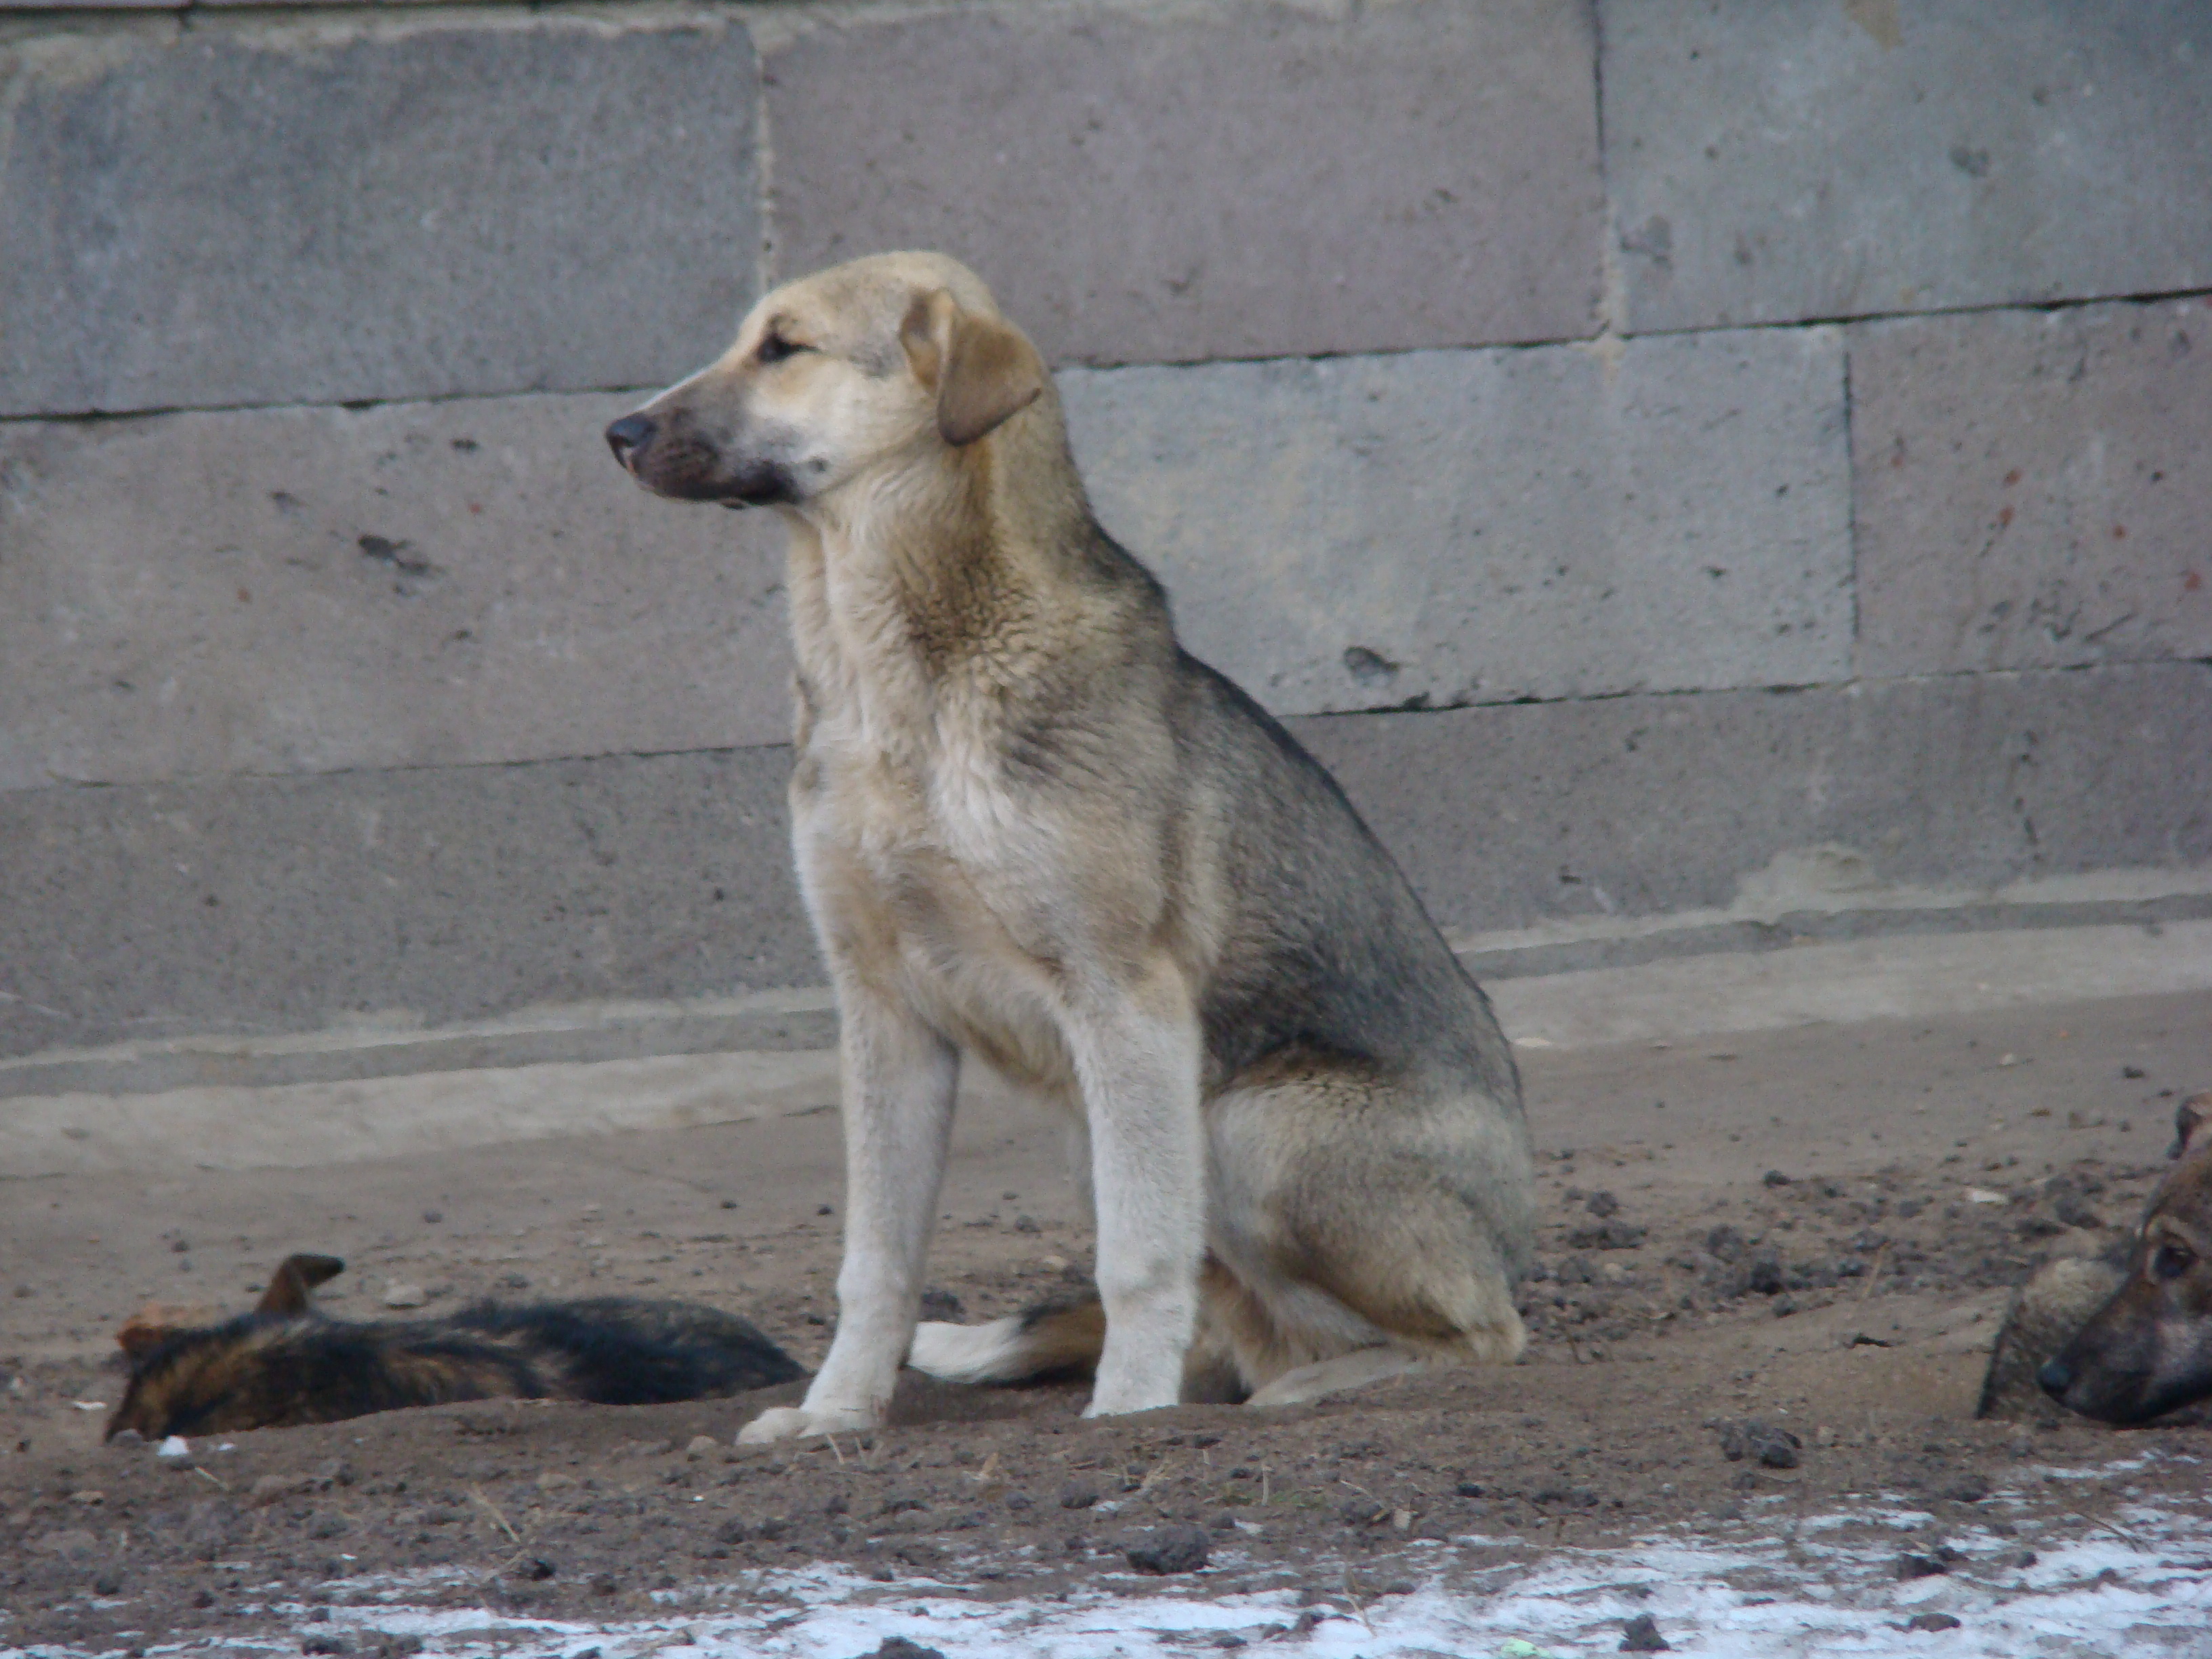
dog, pet, mammal, pets, dogs, animals, vertebrate, sony, dsc, h9, straydogs, streetdogs, dsch9, street dog, dog like mammal, saarloos wolfdog, wolfdog, czechoslovakian wolfdog, dog crossbreeds